Pittsburgh Panthers football

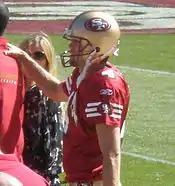
Three-time Pro Bowl punter Andy Lee was the Big East Conference's only two-time Special Teams Player of the Year

Pitt has had 15 different football players named as College Sports Information Directors of America Academic-All Americans for a total of 23 selections. In addition, five Pitt players have been named as a National Scholar-Athletes by the National Football Foundation and three players have awarded NCAA Postgraduate Scholarships.